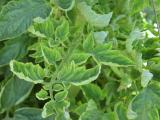
Plant: Tomato
Disease: tomato yellow leaf curl virus